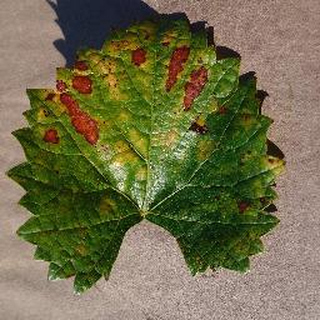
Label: grape_esca_black_measles